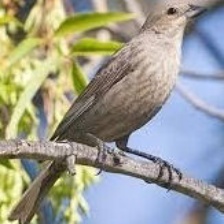
Species: BROWN HEADED COWBIRD
Scientific name: MOLOTHRUS ATER